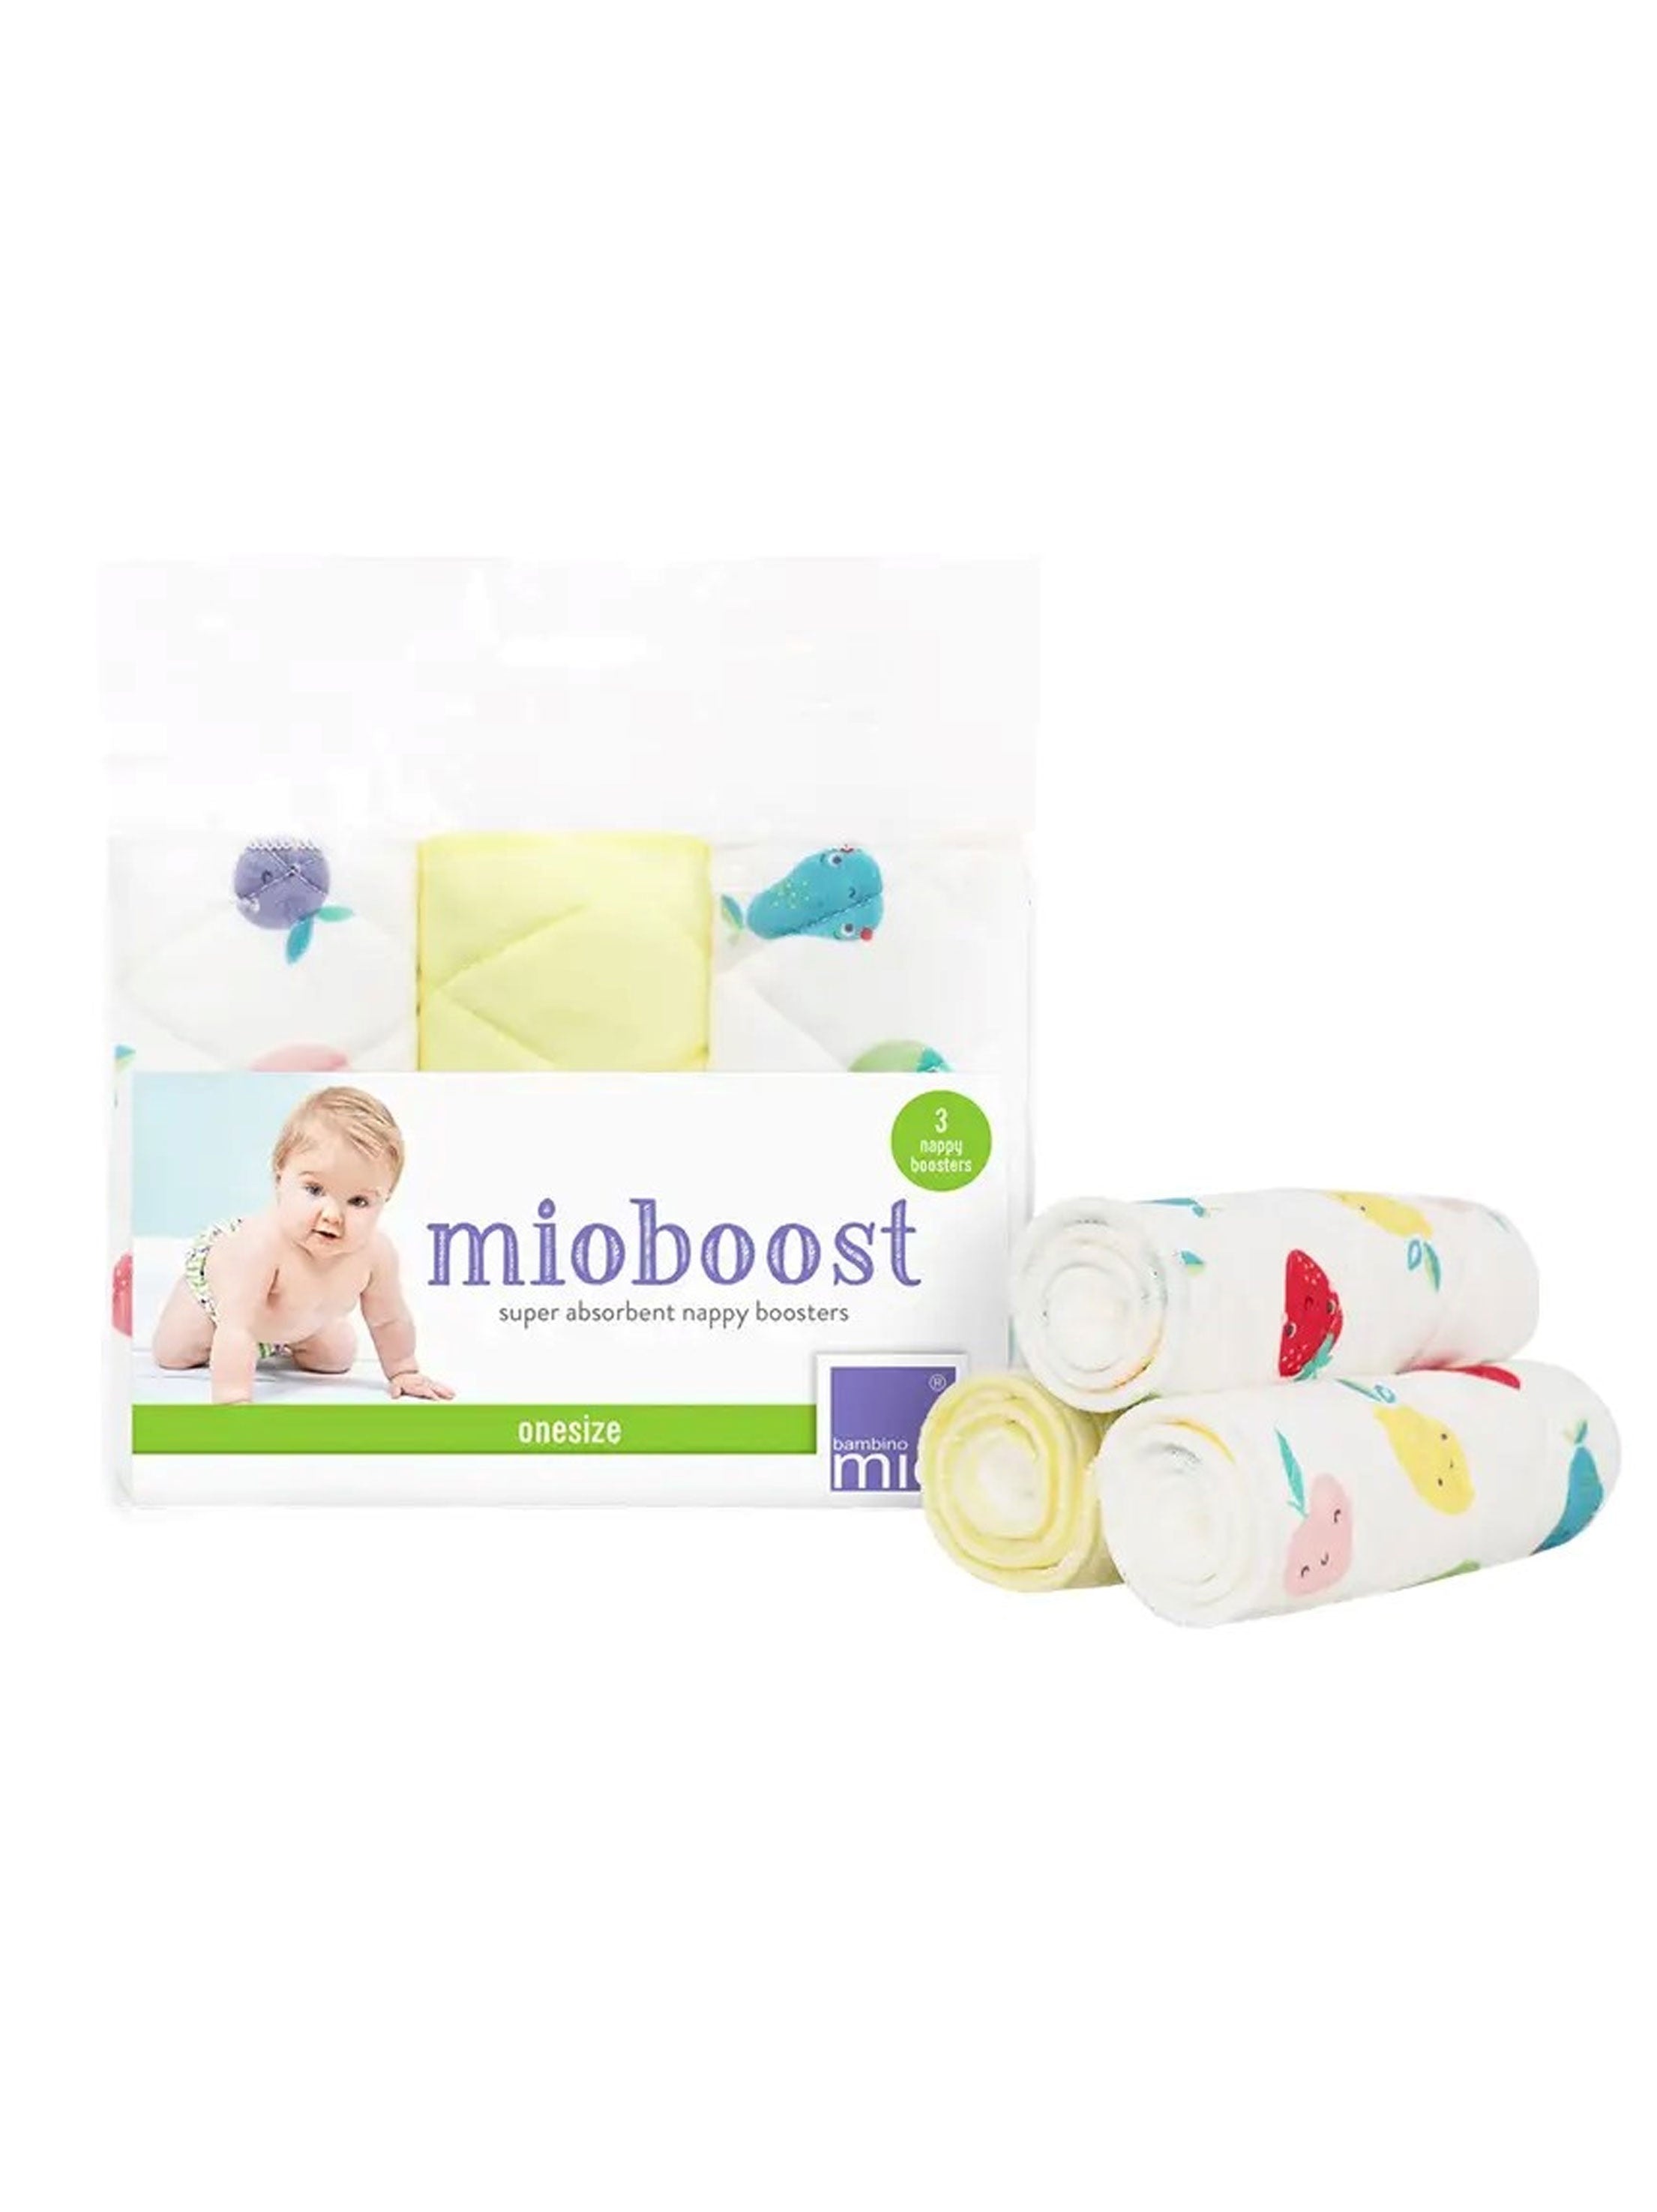
Absorbent Pad Boost
Brand: Bambino Mio
Pack of 3 Nappy Inserts used as a booster in a Reusable diaper to increase absorbency, Soft Fabric, 89% Polyester, 11% Nylon ( Back), 100% Polyester ( Face), One Size, Fruit Print
Category: Baby & Toddler > Diapering > Diaper Liners